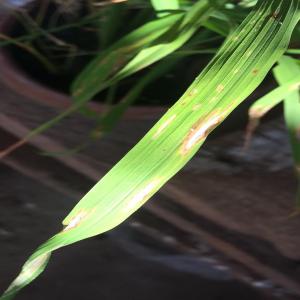
Disease: Blast